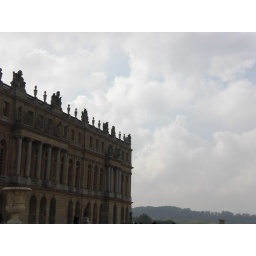
there is a castle in the clouds